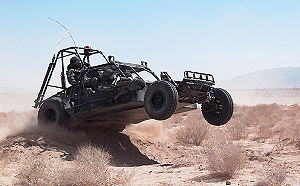
Strandbuggy
En militær buggy
En strandbuggy er en bil med store hjul og brede dæk designet til at køre på strande og klitter. Det er ofte en modificeret bil med et åbnet karrosseri og modifikationerne stiler mod at gøre bilen stærkere enten ved at gøre den lettere eller ved at give motoren flere hestekræfter.